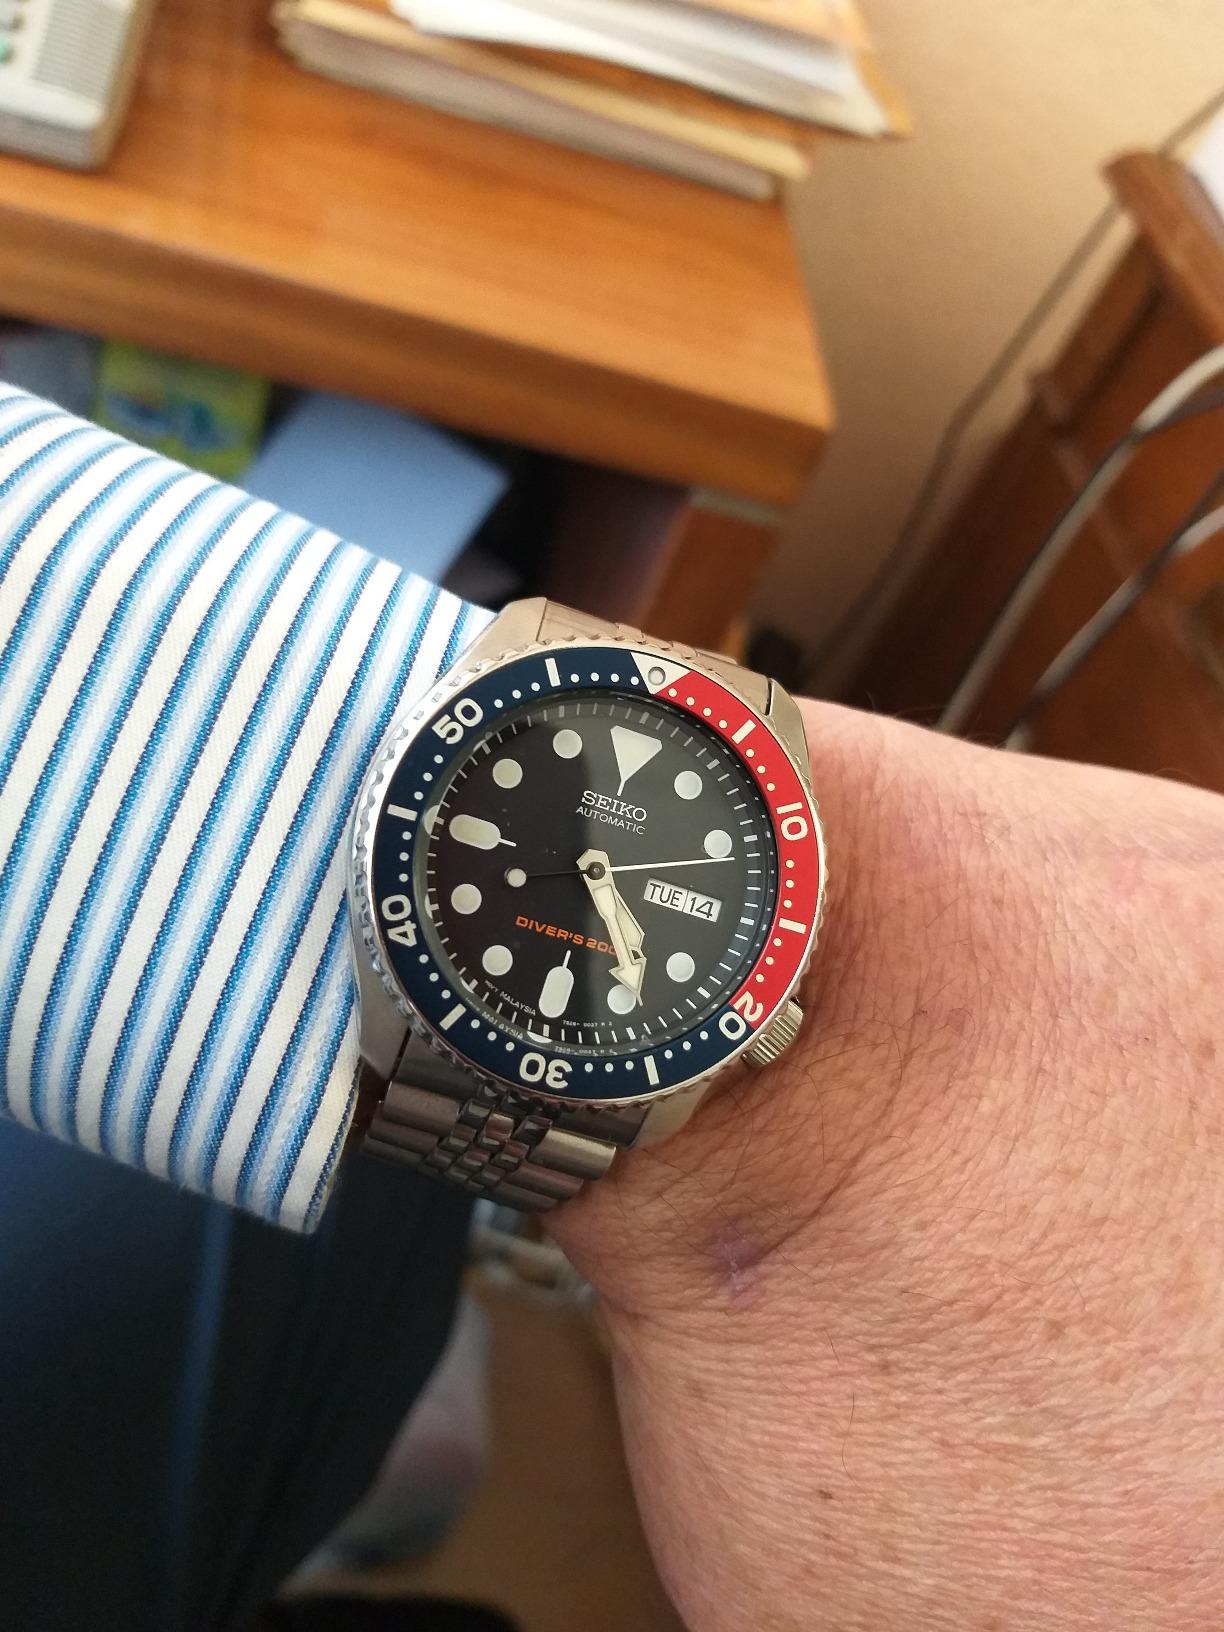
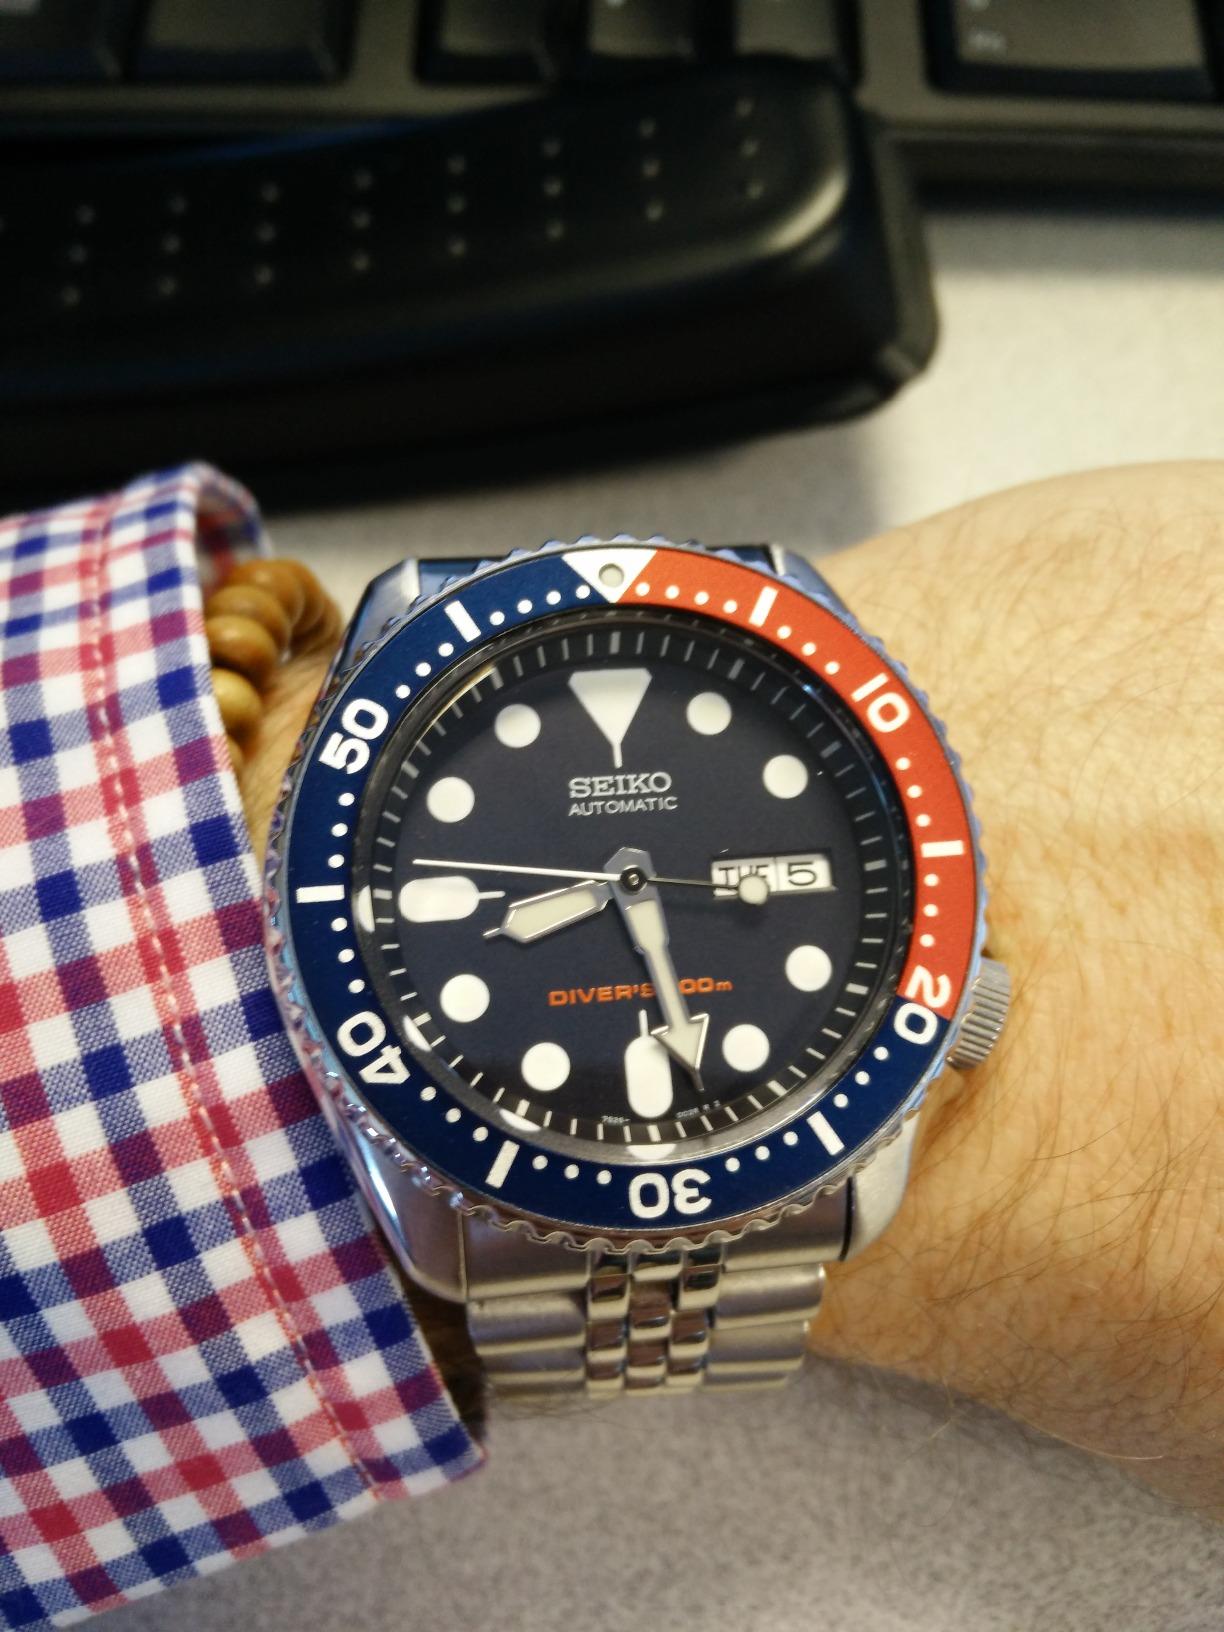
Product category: accessories_watch
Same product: yes